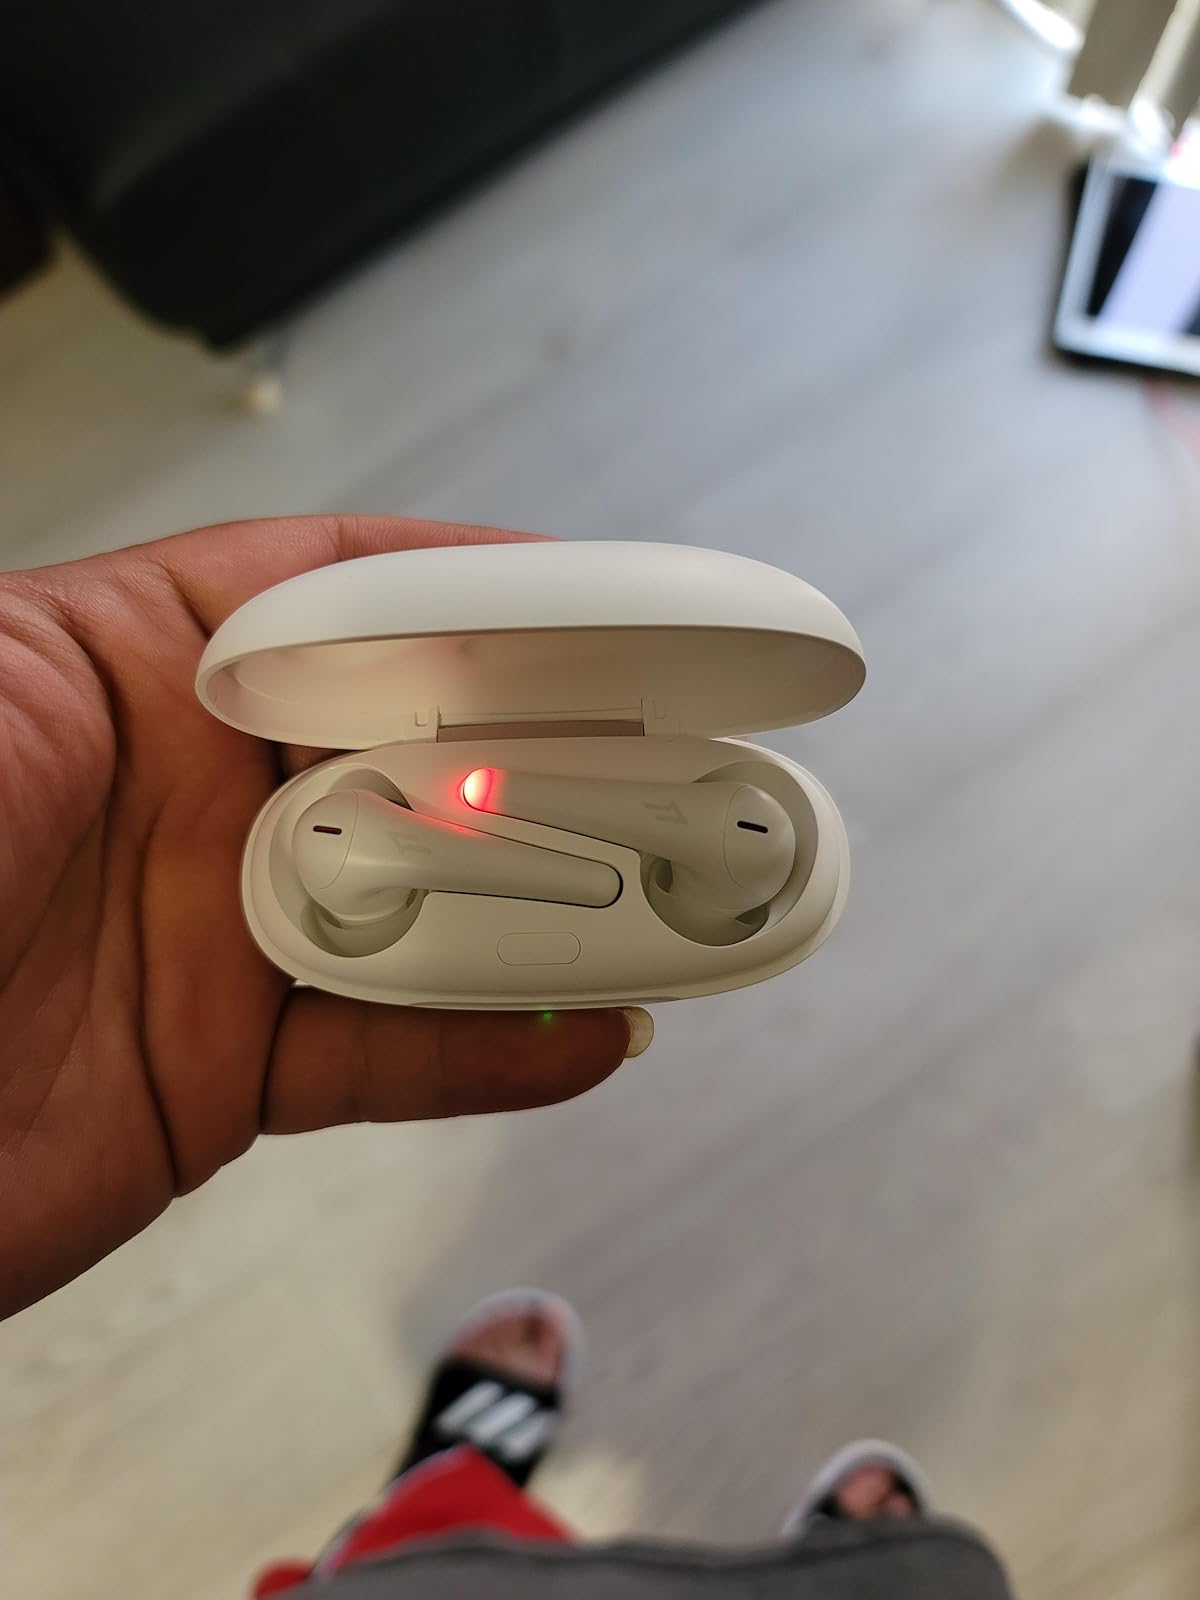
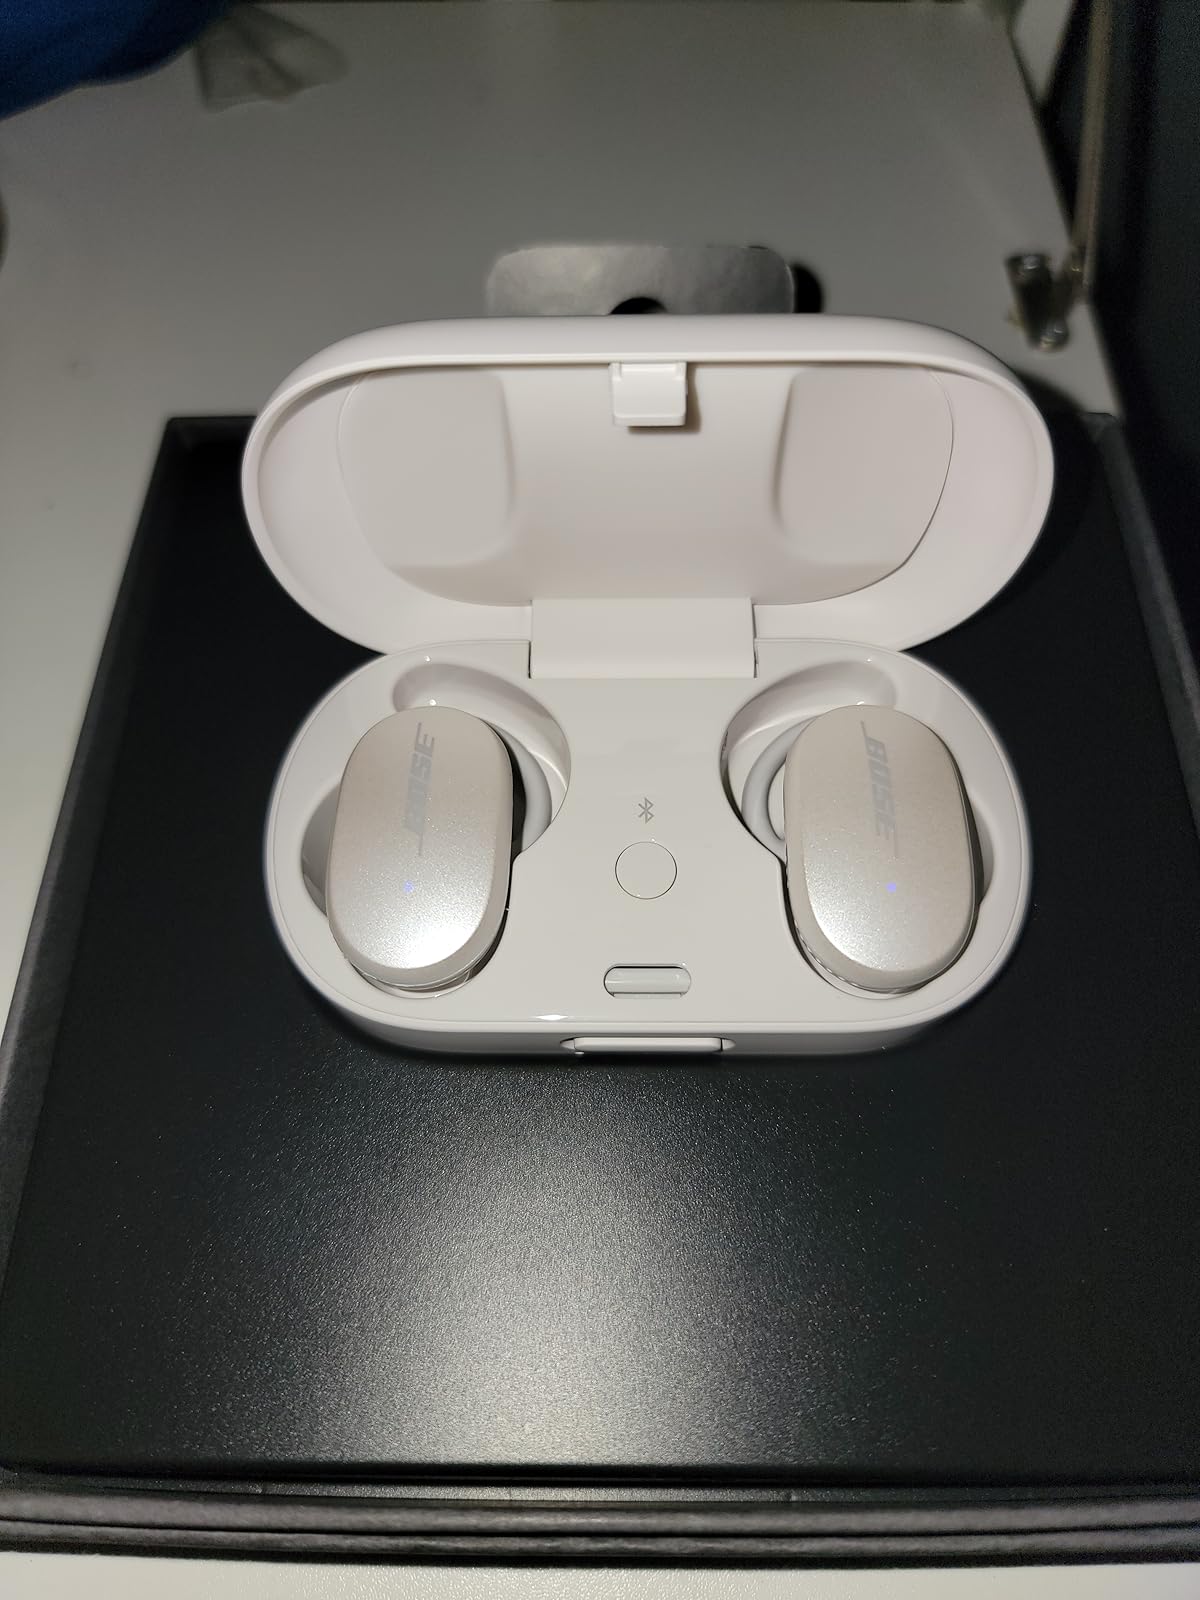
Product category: earbuds
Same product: no